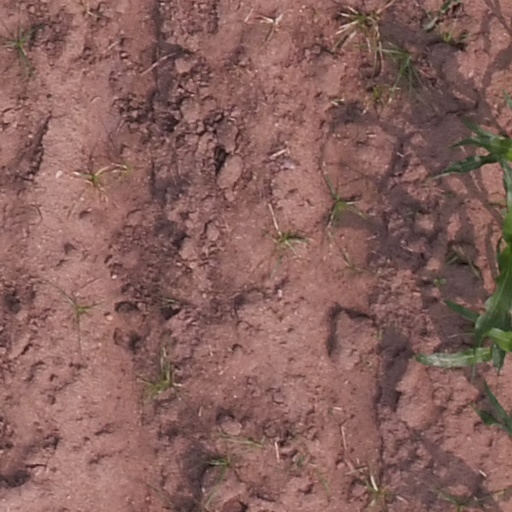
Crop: maize; corn